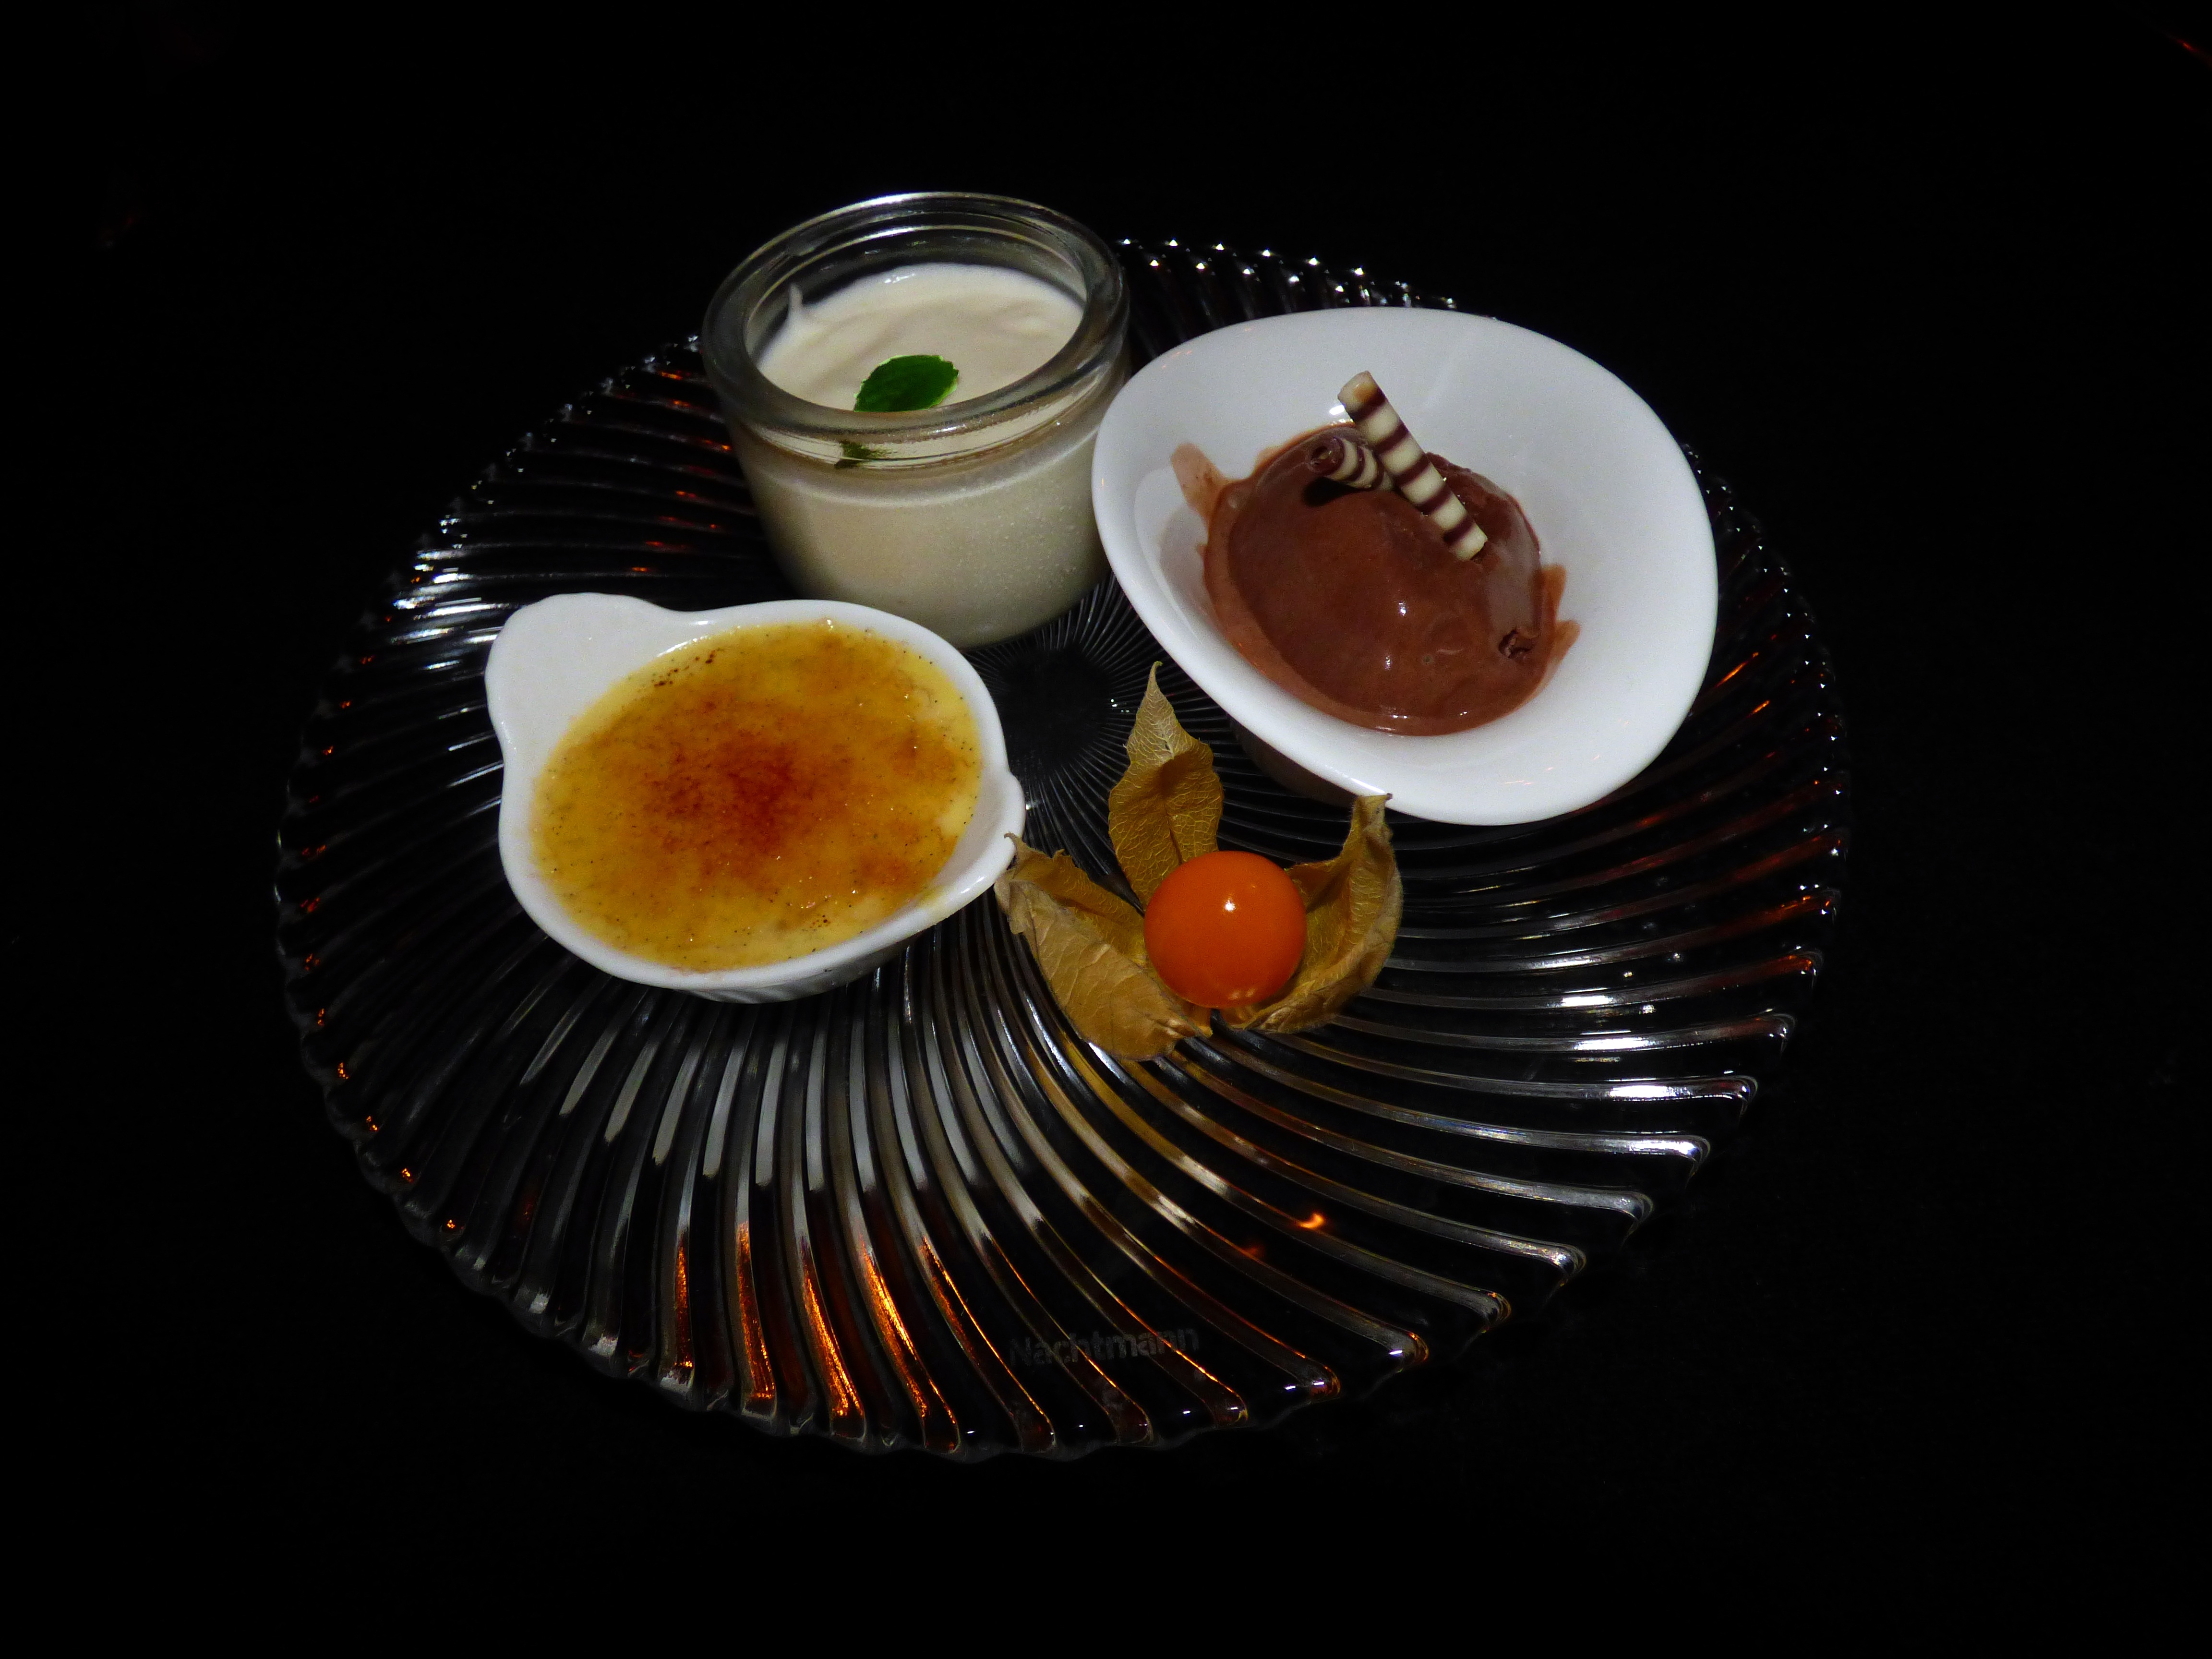
ice, dish, meal, food, produce, plate, drink, breakfast, chocolate, dessert, cuisine, caramel, creme brulee, asian food, elder, sweet dish, french, sugar, mousse, vanilla, physalis, cape gooseberry, bladder cherry, bruelee, schokolandeneis, elderflower mousse, elderberry syrup, crystal plate